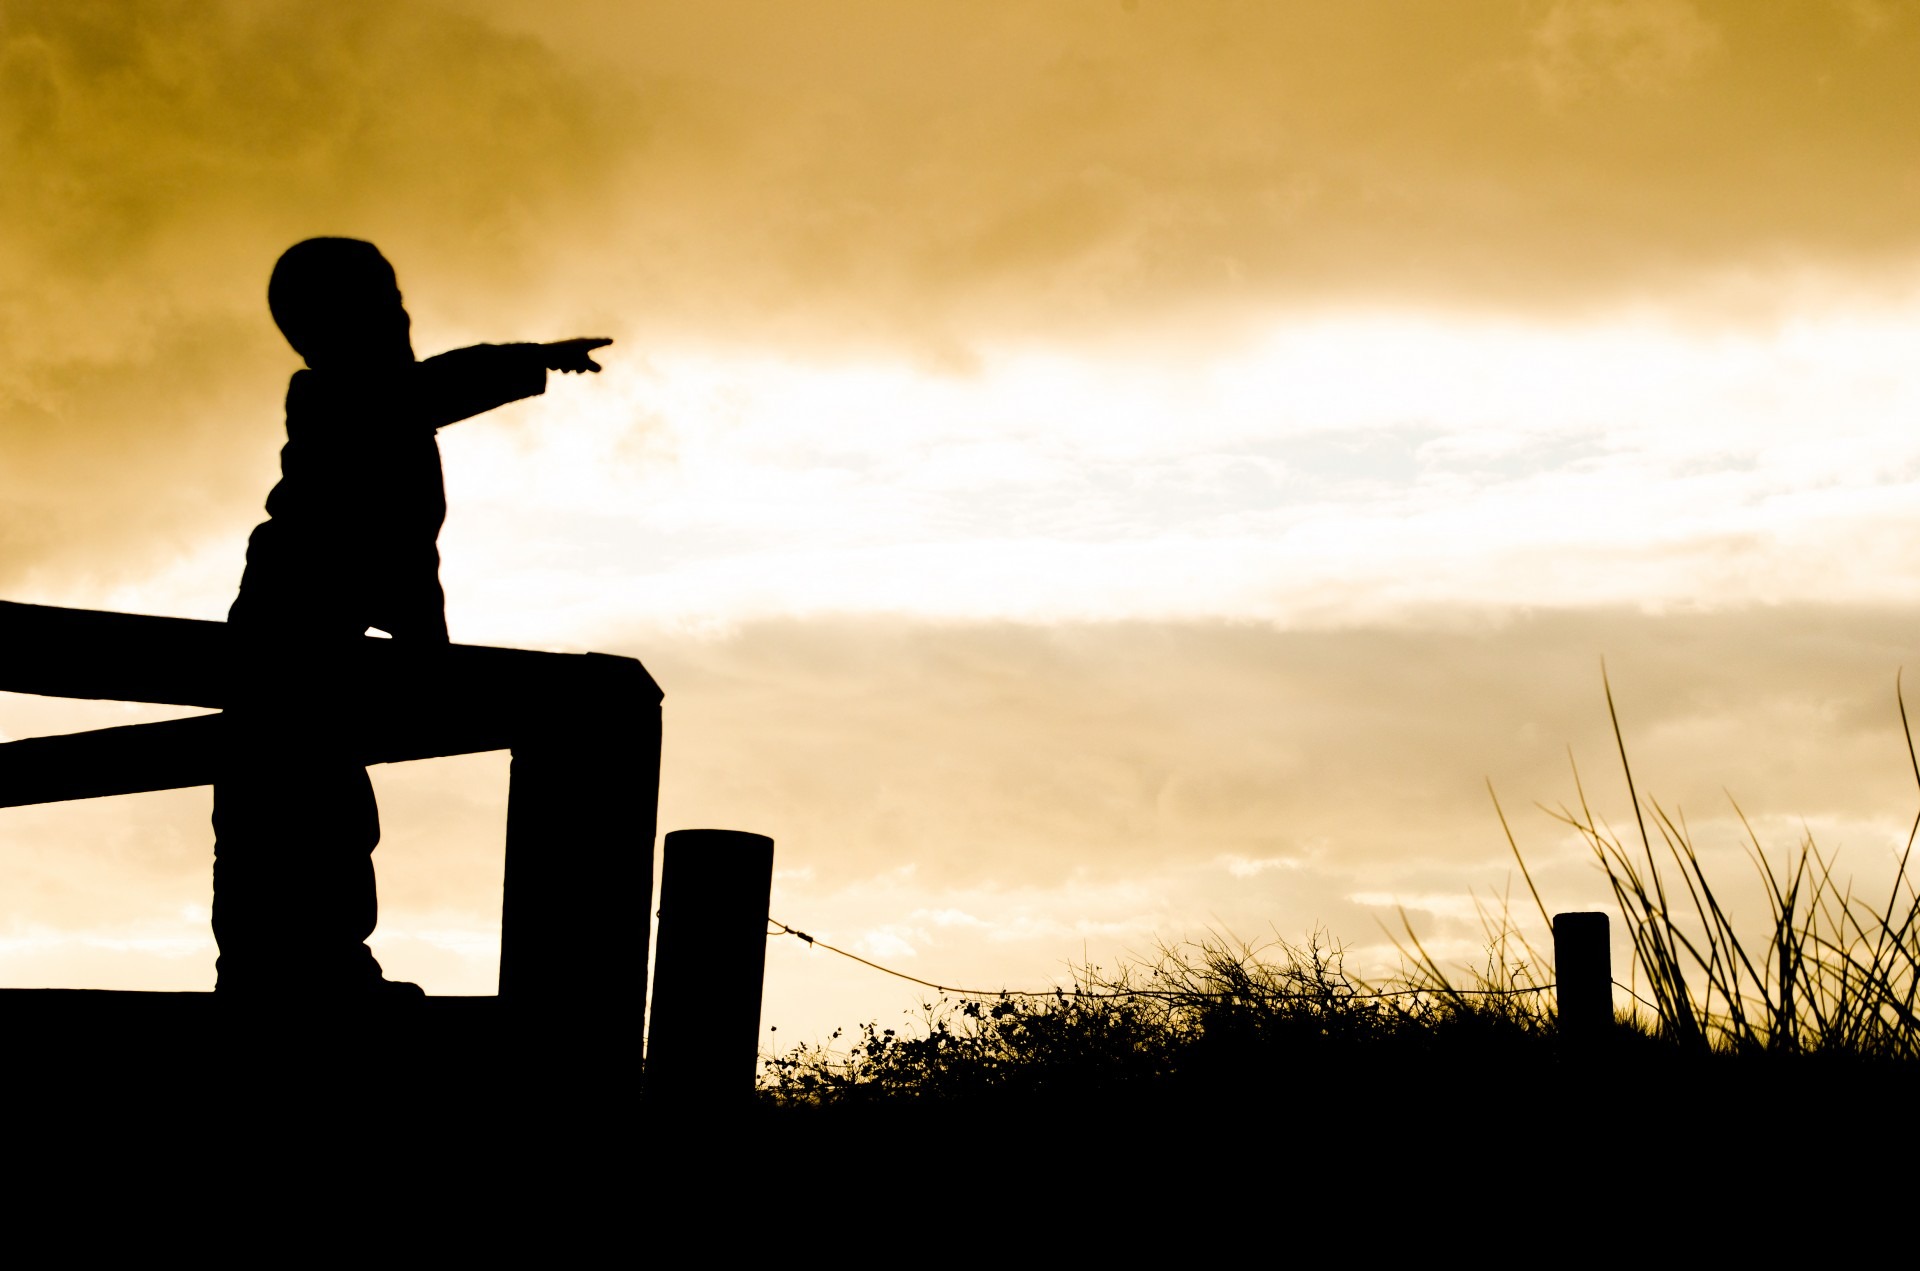
hand, silhouette, light, cloud, people, sky, sun, sunset, sunlight, morning, boy, kid, dawn, dusk, evening, finger, weather, shadow, child, photograph, silhouettes, there, atmospheric phenomenon